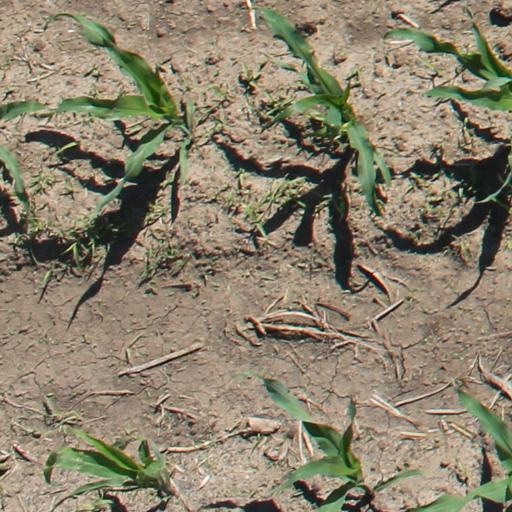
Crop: maize; corn